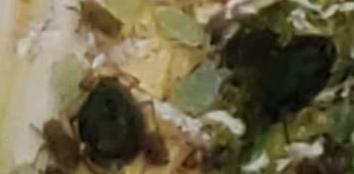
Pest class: bird_cherry_oat_aphid